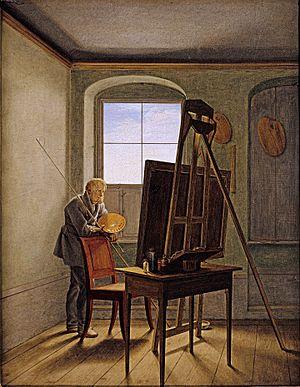
Caspar David Friedrich dans son atelier est le titre de deux tableaux du peintre romantique allemand Georg Friedrich Kersting peints en 1811 et en 1819, qui représentent le peintre Caspar David Friedrich au travail.
Caspar David Friedrich, né le 5 septembre 1774 à Greifswald et mort le 7 mai 1840 à Dresde, est un peintre et dessinateur allemand, considéré comme l'artiste le plus important et influent de la peinture romantique allemande du XIXᵉ siècle. Il est particulièrement connu pour ses tableaux Le Voyageur contemplant une mer de nuages et La Mer de glace.